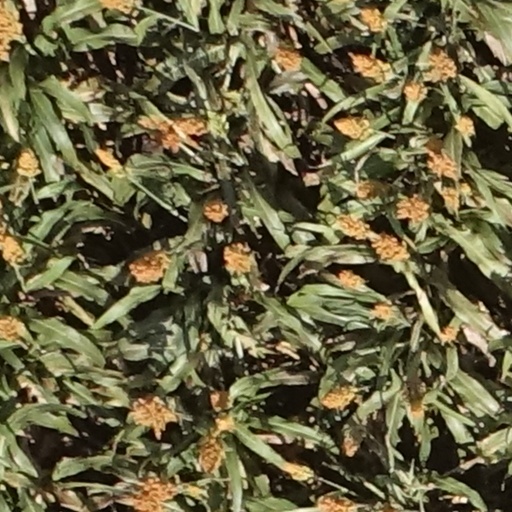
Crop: sorghum